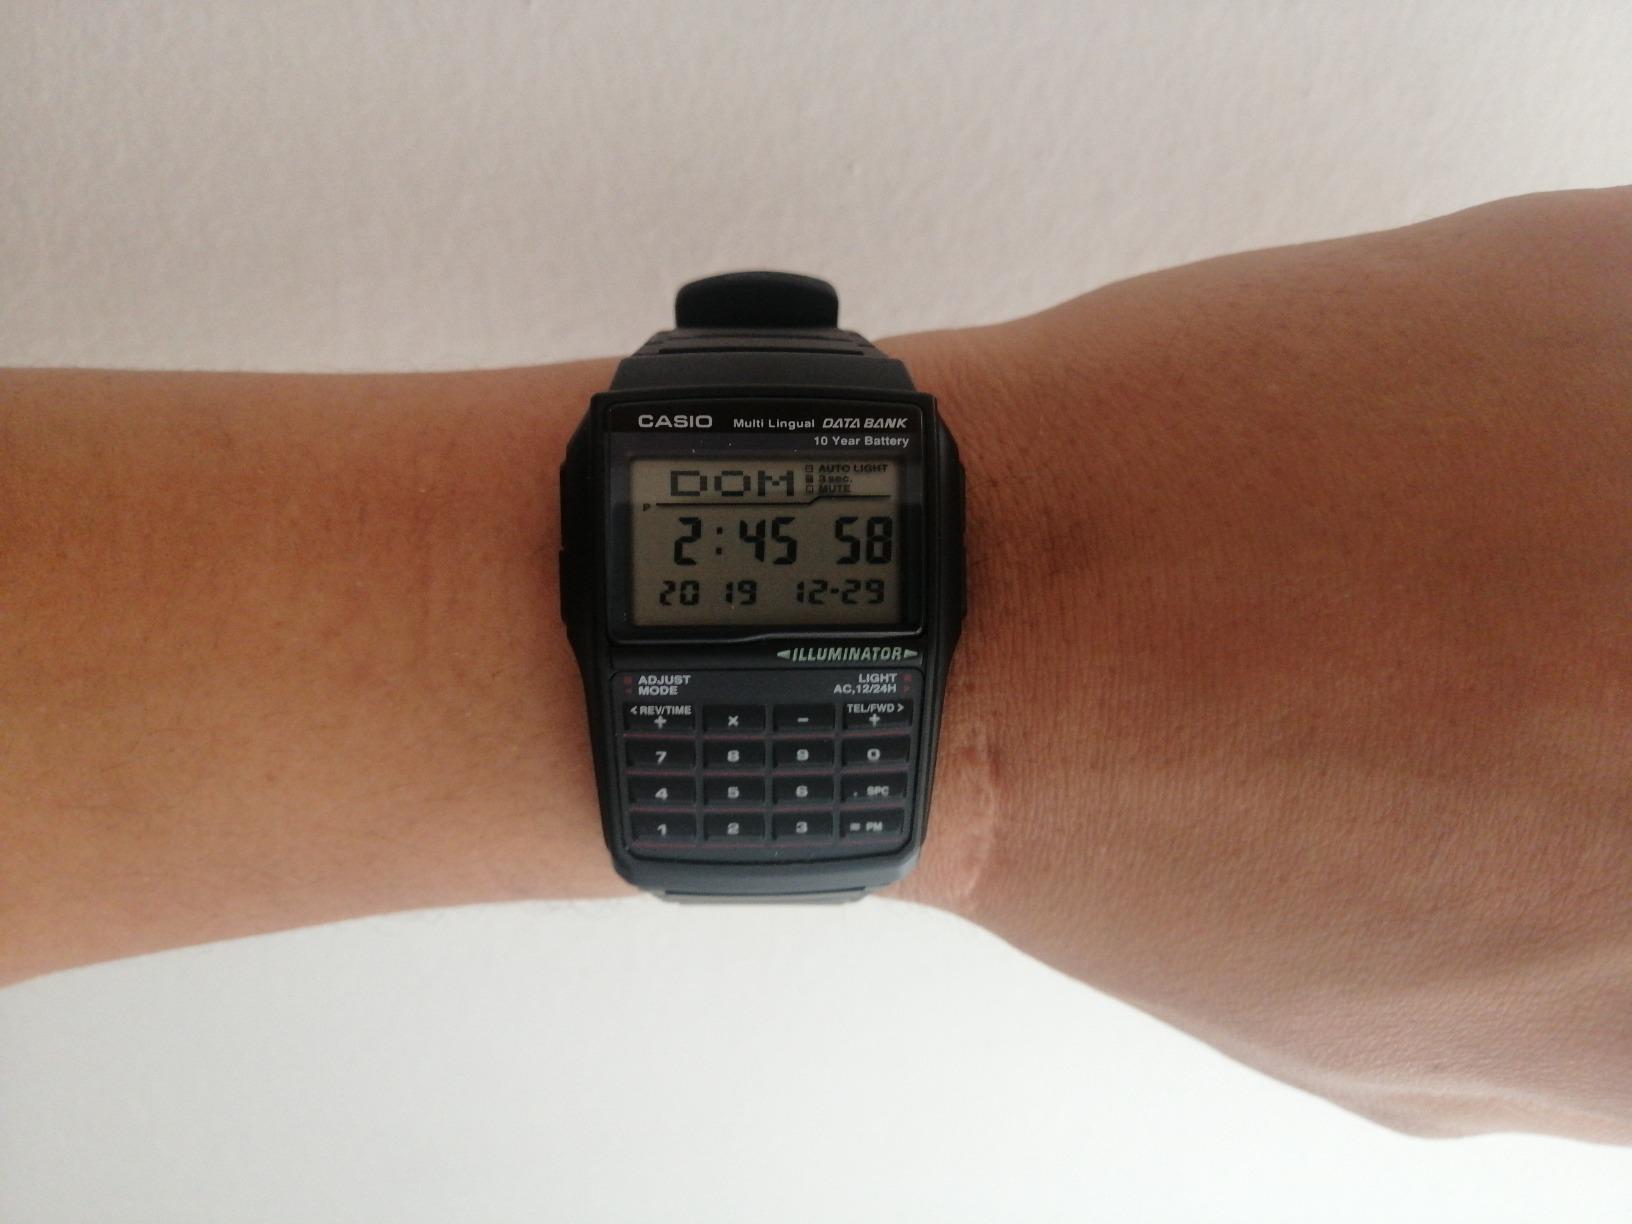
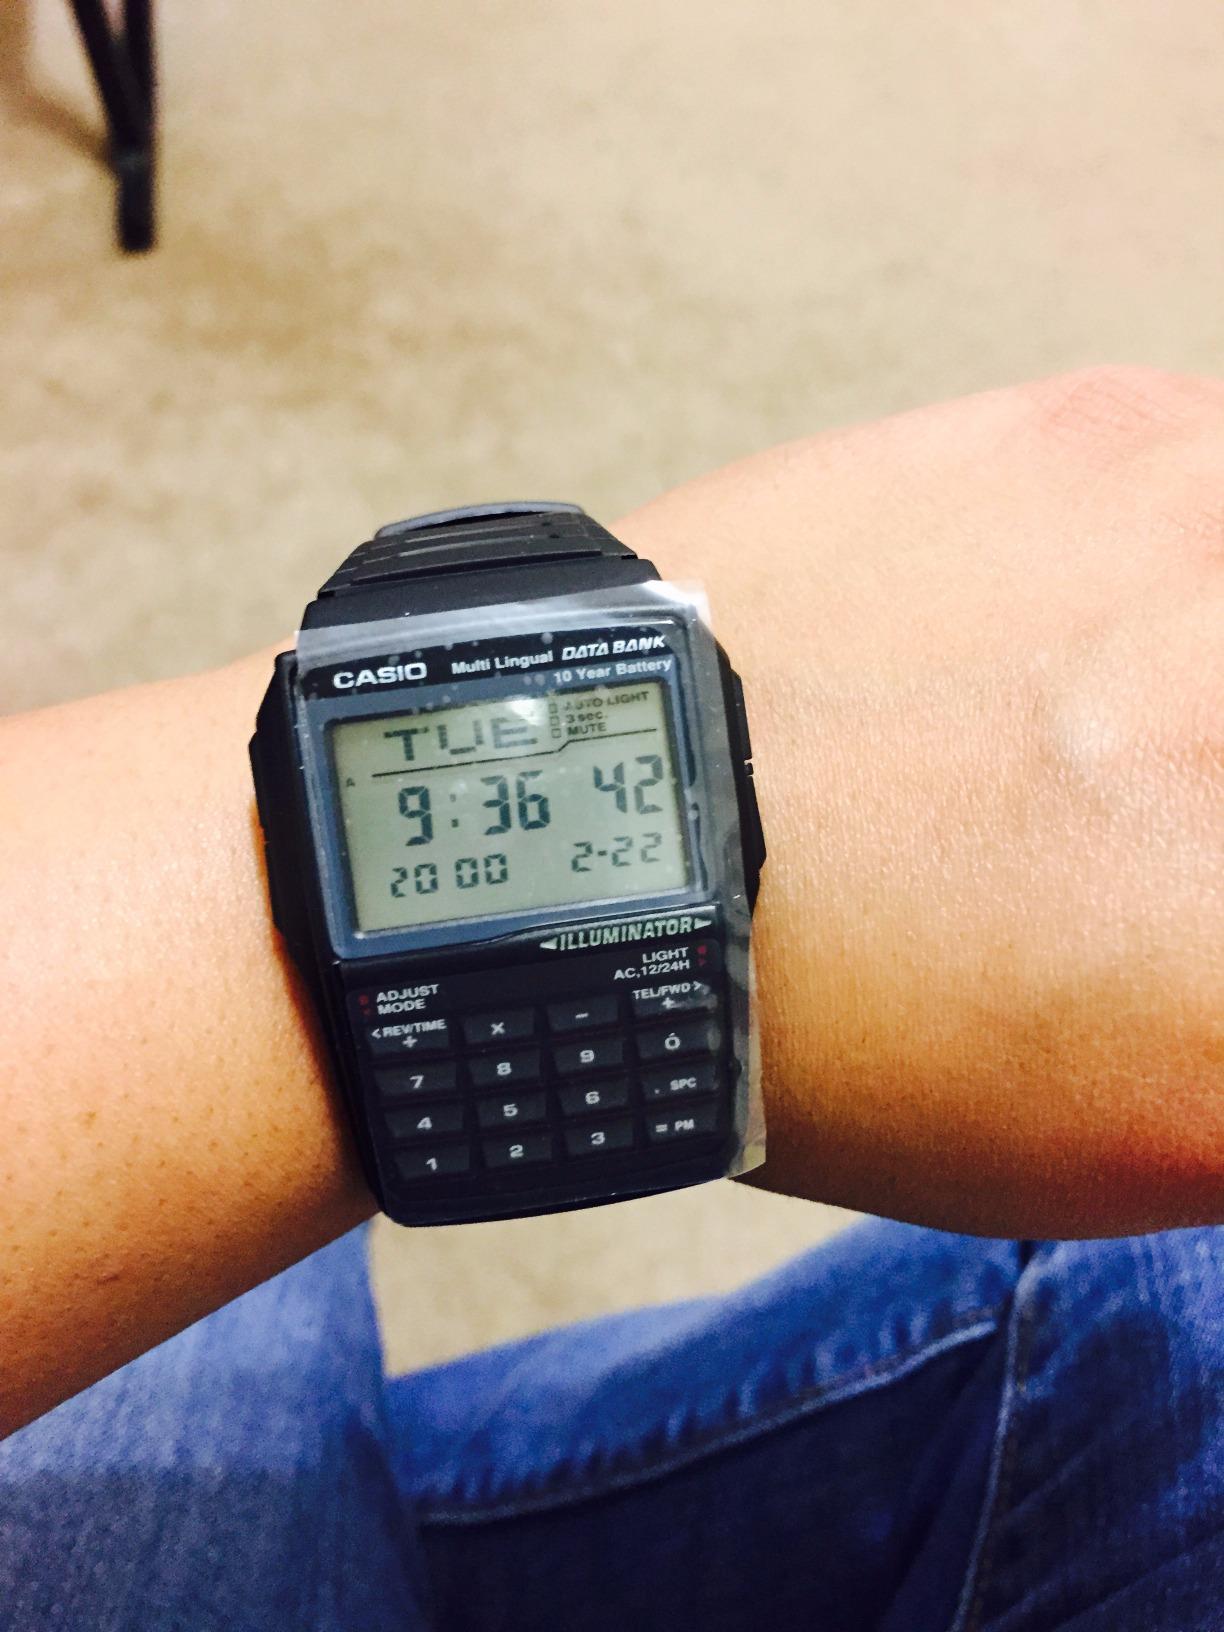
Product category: accessories_watch
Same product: yes